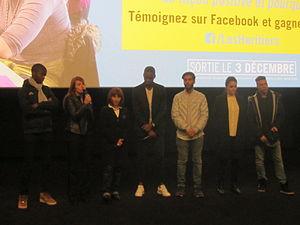
Avant-première du film Les Héritiers au cinéma UGC Paris 19, Paris